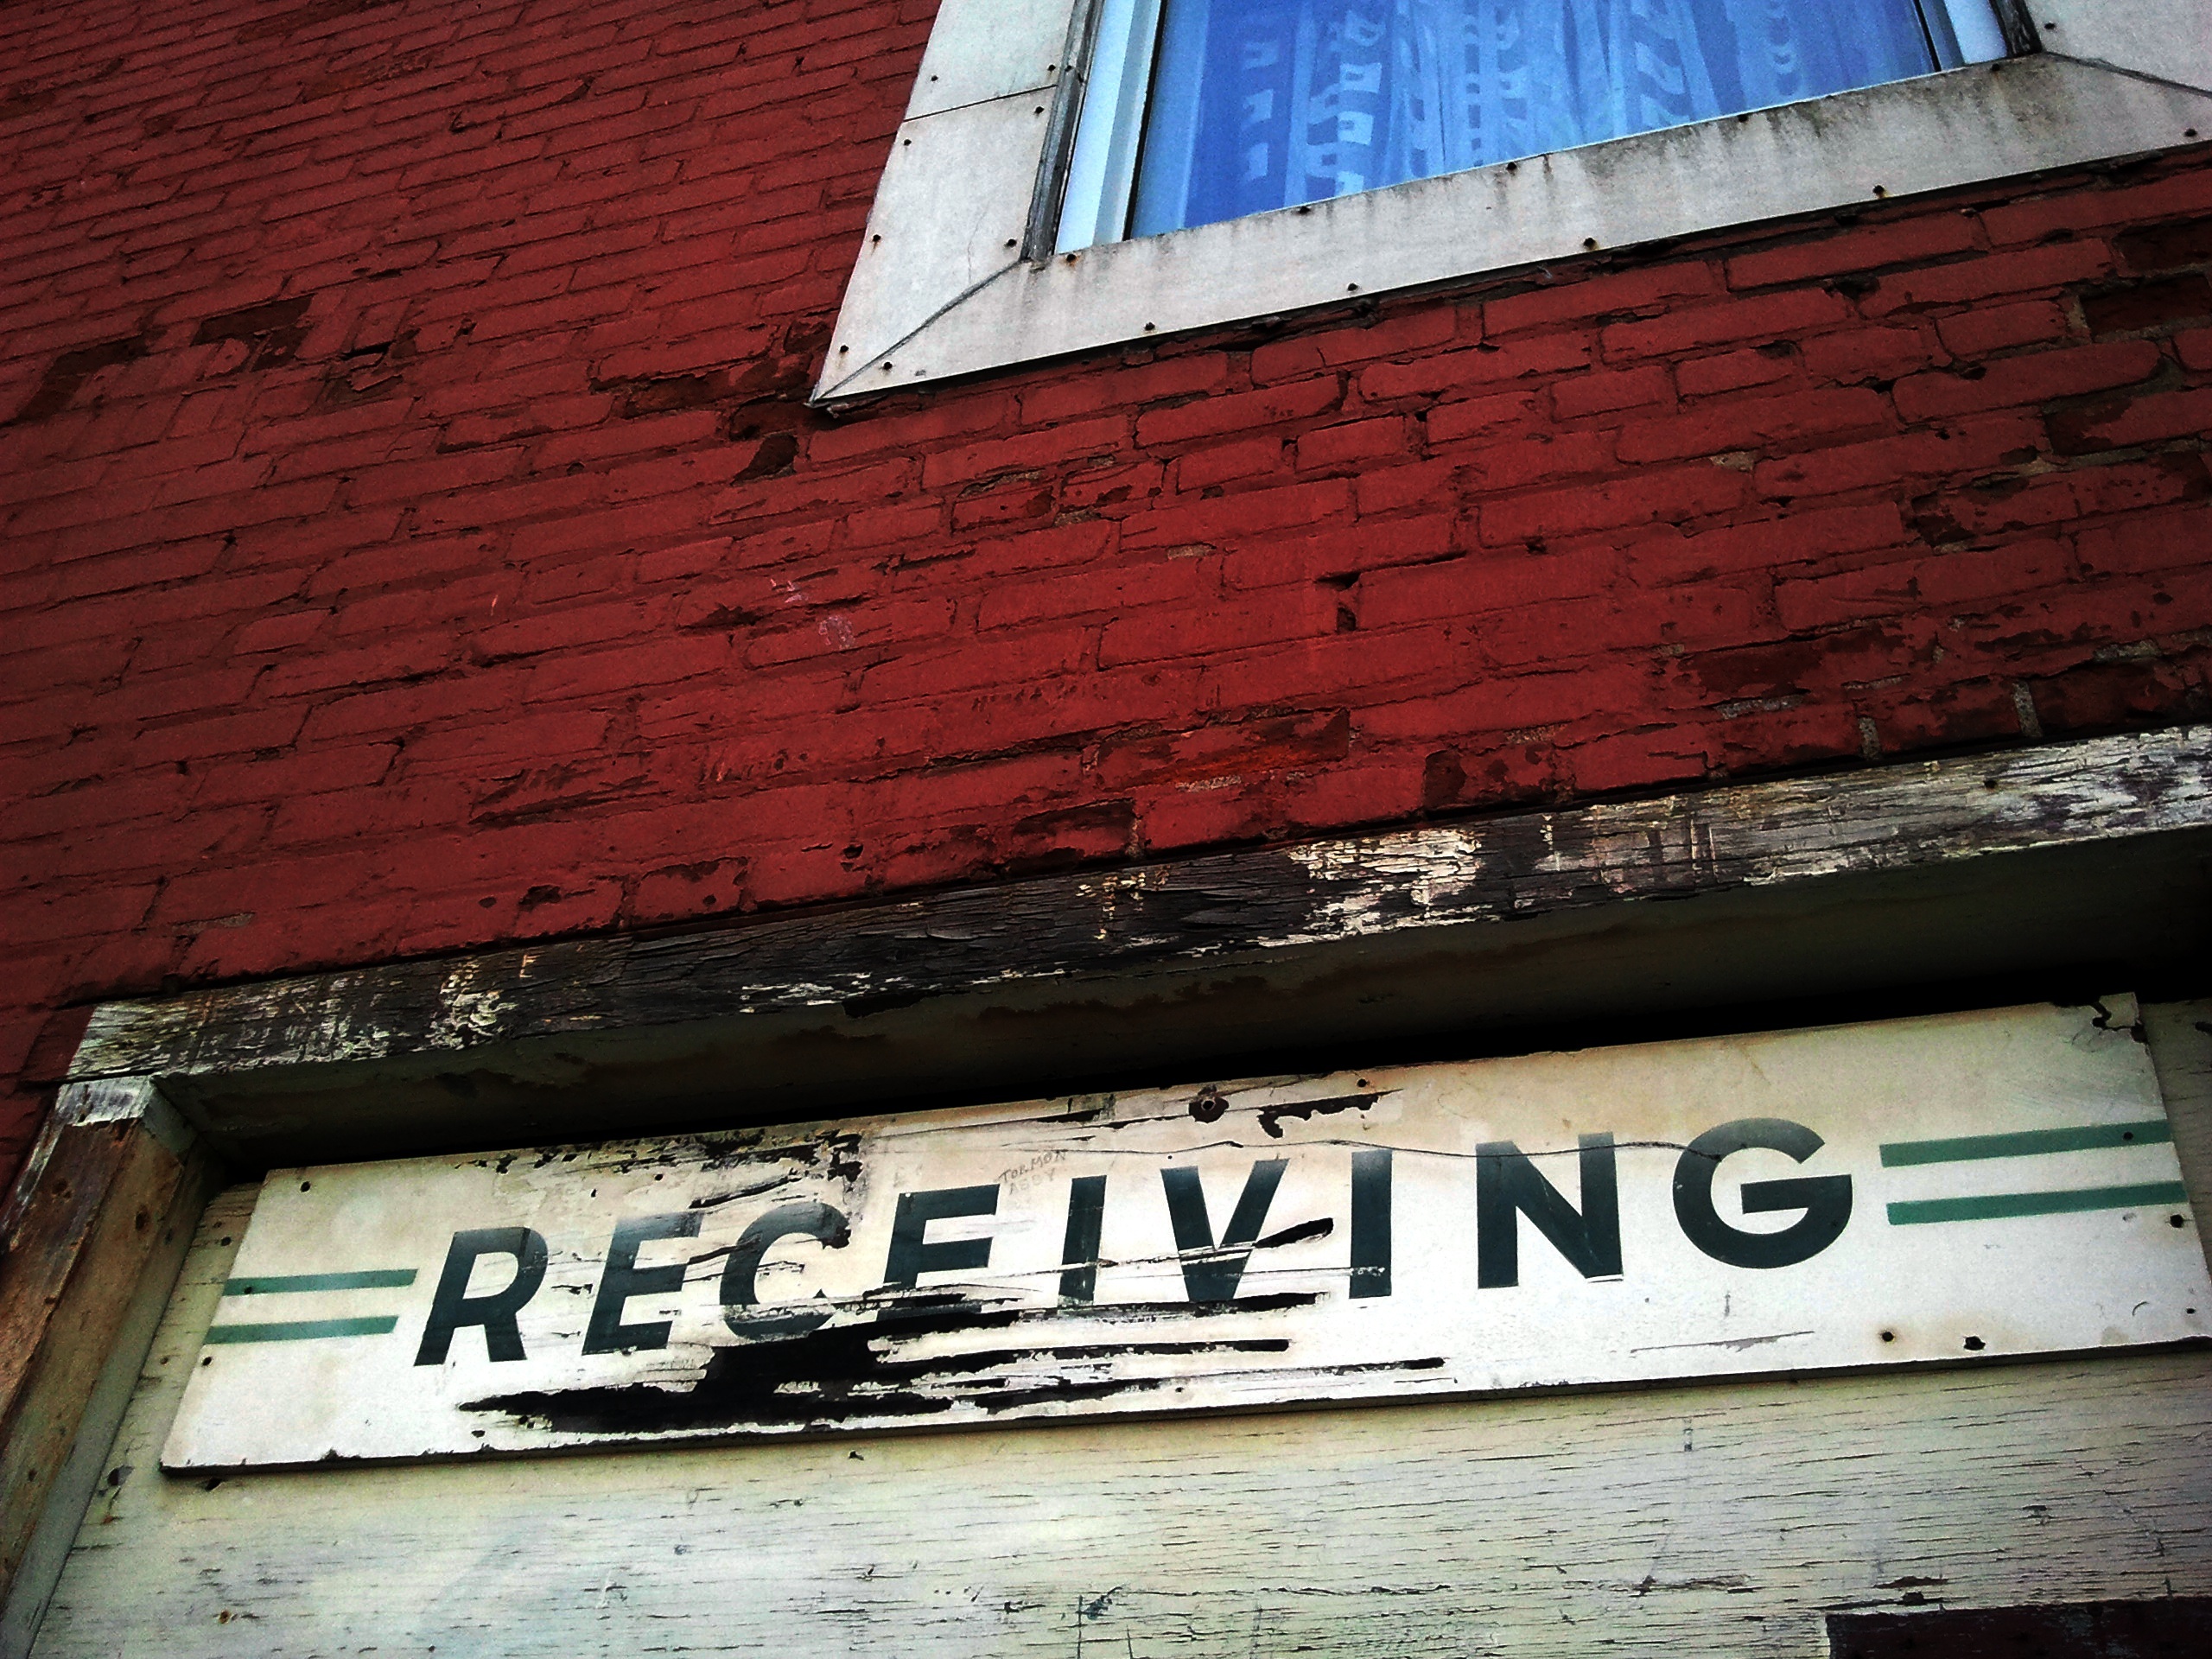
street, window, wall, advertising, sign, color, banner, blue, street sign, signage, art, urban area, personal computer hardware